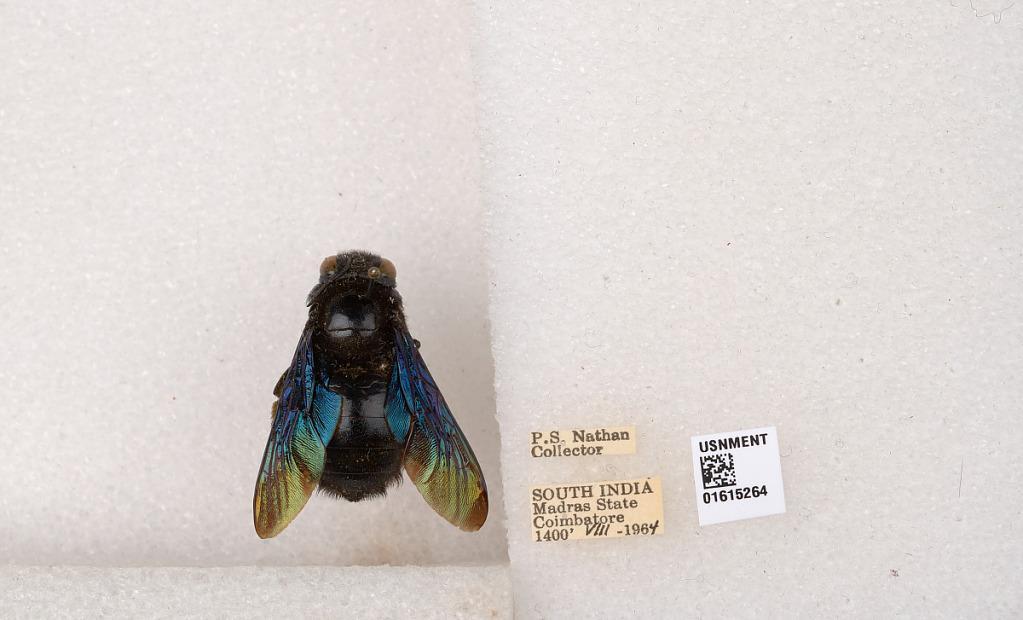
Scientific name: Xylocopa (Biluna) auripennis auripennis Lepeletier
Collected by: P. Nathan
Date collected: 1964-8-1
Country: India
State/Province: Tamil Nadu
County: Coimbatore
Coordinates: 10.9955, 76.9034